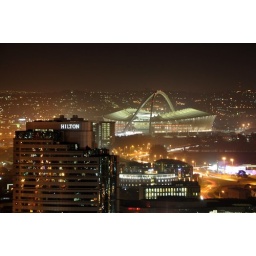
This was shot from the roof of the Emabssy building in Aliwal Street.